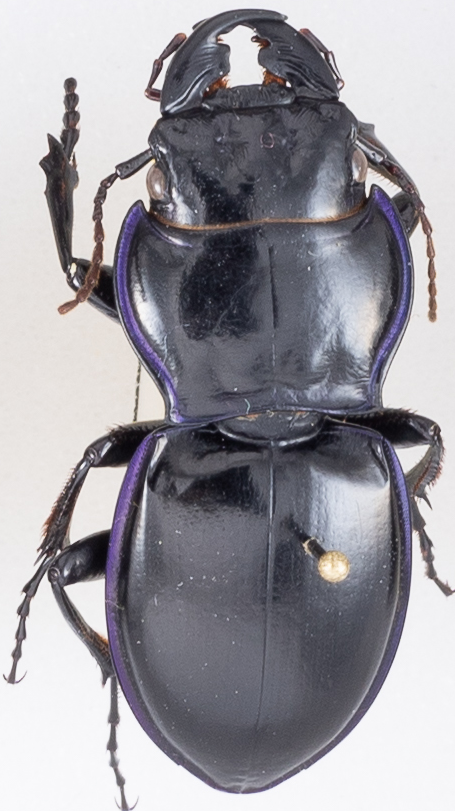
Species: Pasimachus punctulatus
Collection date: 2019-06-25
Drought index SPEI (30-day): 0.13
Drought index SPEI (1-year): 2.09
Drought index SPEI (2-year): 2.09